José María Sentís Simeón

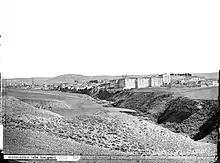
Guadalajara

Apparently fully compliant with if not enthusiastic about a Carlist-Falangist unification into a new state party, already in mid-1937 he co-drafted a scheme for personal appointments in Catalonia, to be effectuated once the region is conquered; the plan supposedly reached Franco. In December 1937, already in the rank of , he was nominated Delegate for Public Order in Palencia province. According to one source the nomination came largely thanks to his good relations with , freshly appointed to head quasi-ministry of Interior; according to himself, the only conditions required for appointment were being Spanish, Catholic and military. Sentís spent 6 months on the job, mostly getting back to health in the Valladolid hospital; he is noted for excellent relations with local religious hierarchy and for administering heavy fines, enforcing morality standards and especially targeting tycoons of local pre-war establishment. In June 1938 he was transferred to the same post in Navarre, where he spent 7 months; in January 1939, upon Nationalist conquest of his native Tarragona province, he returned to Riudoms.